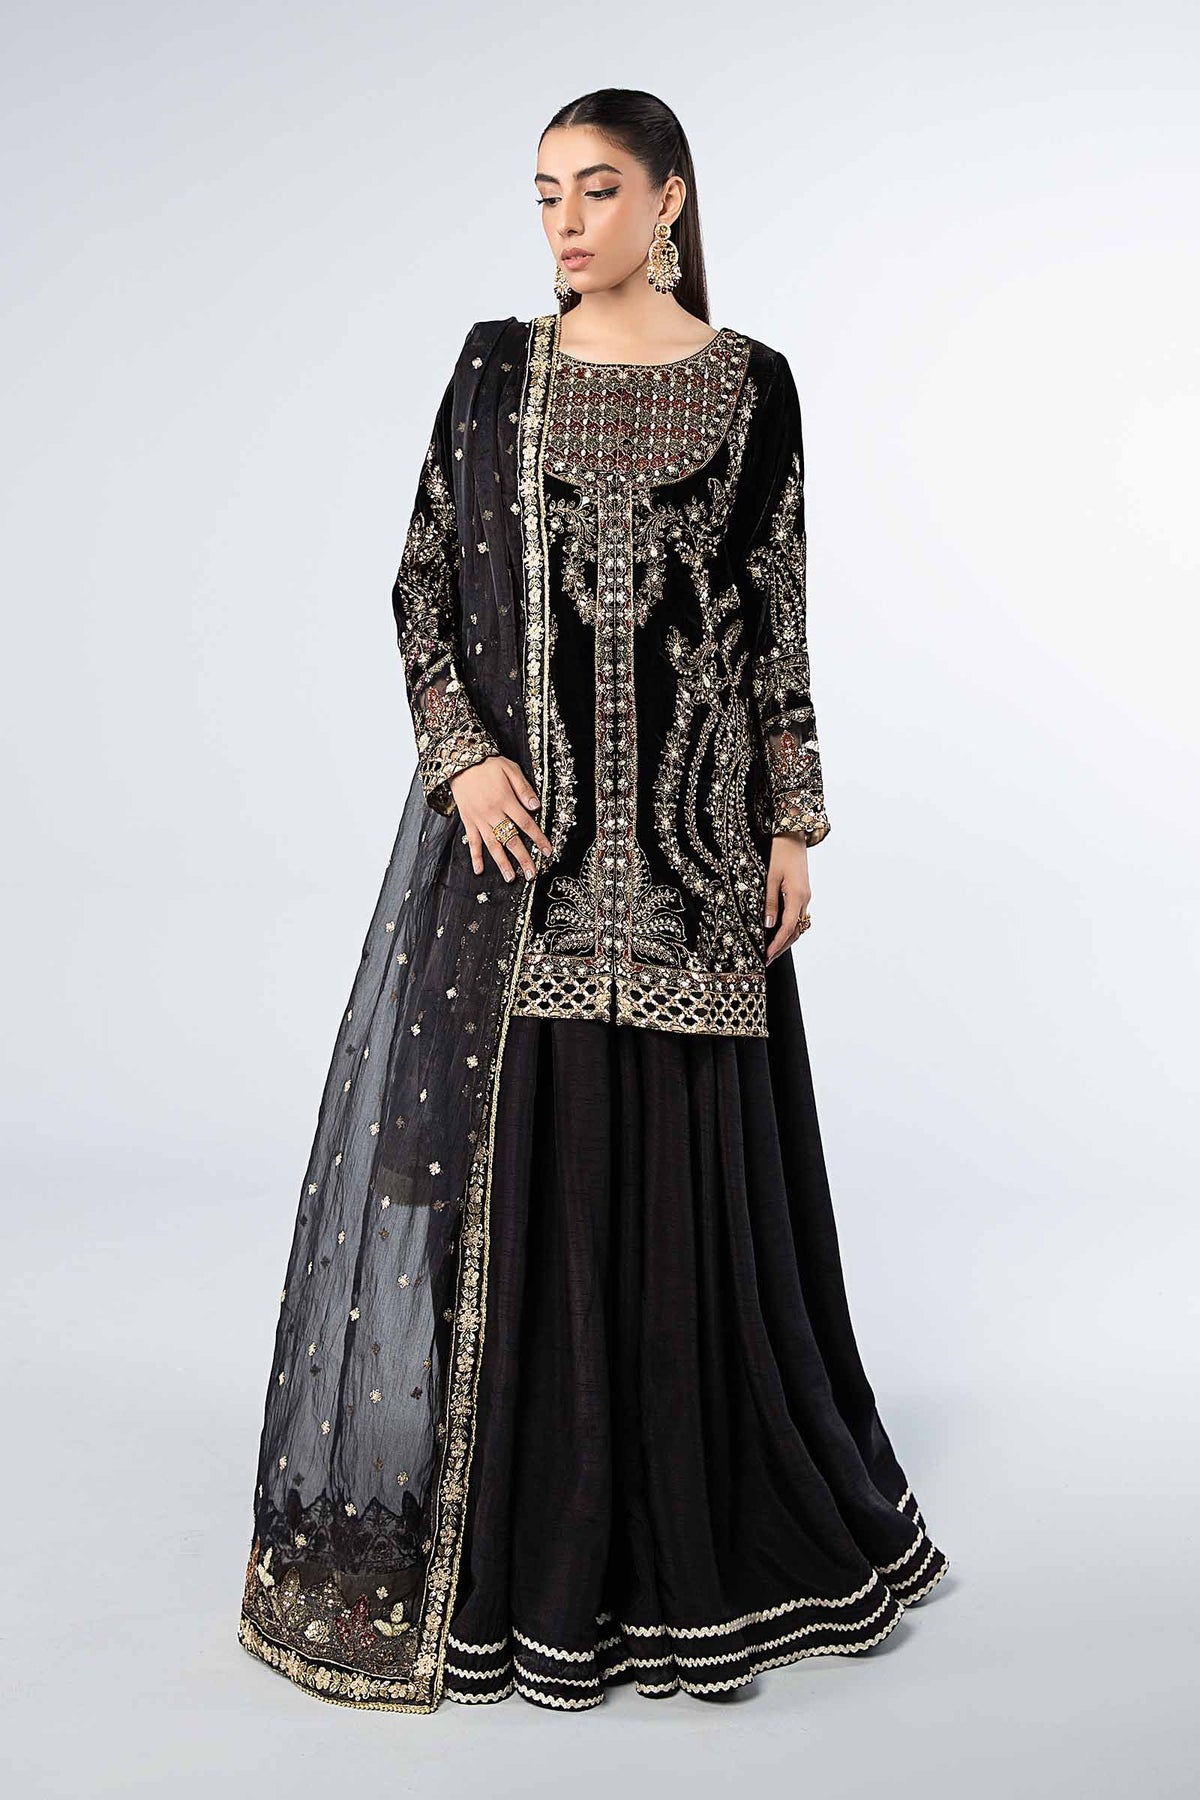
black embroidered net salwar suit